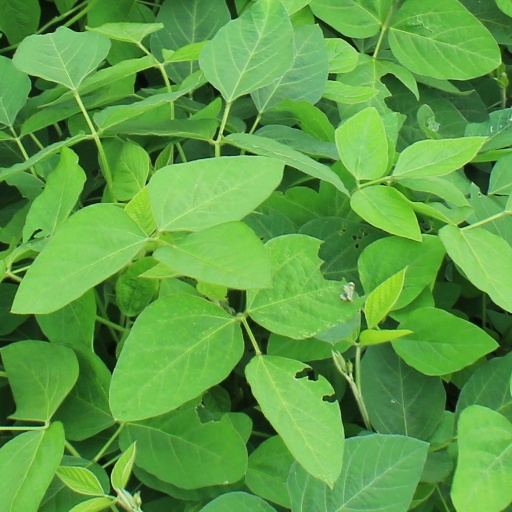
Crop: soybean